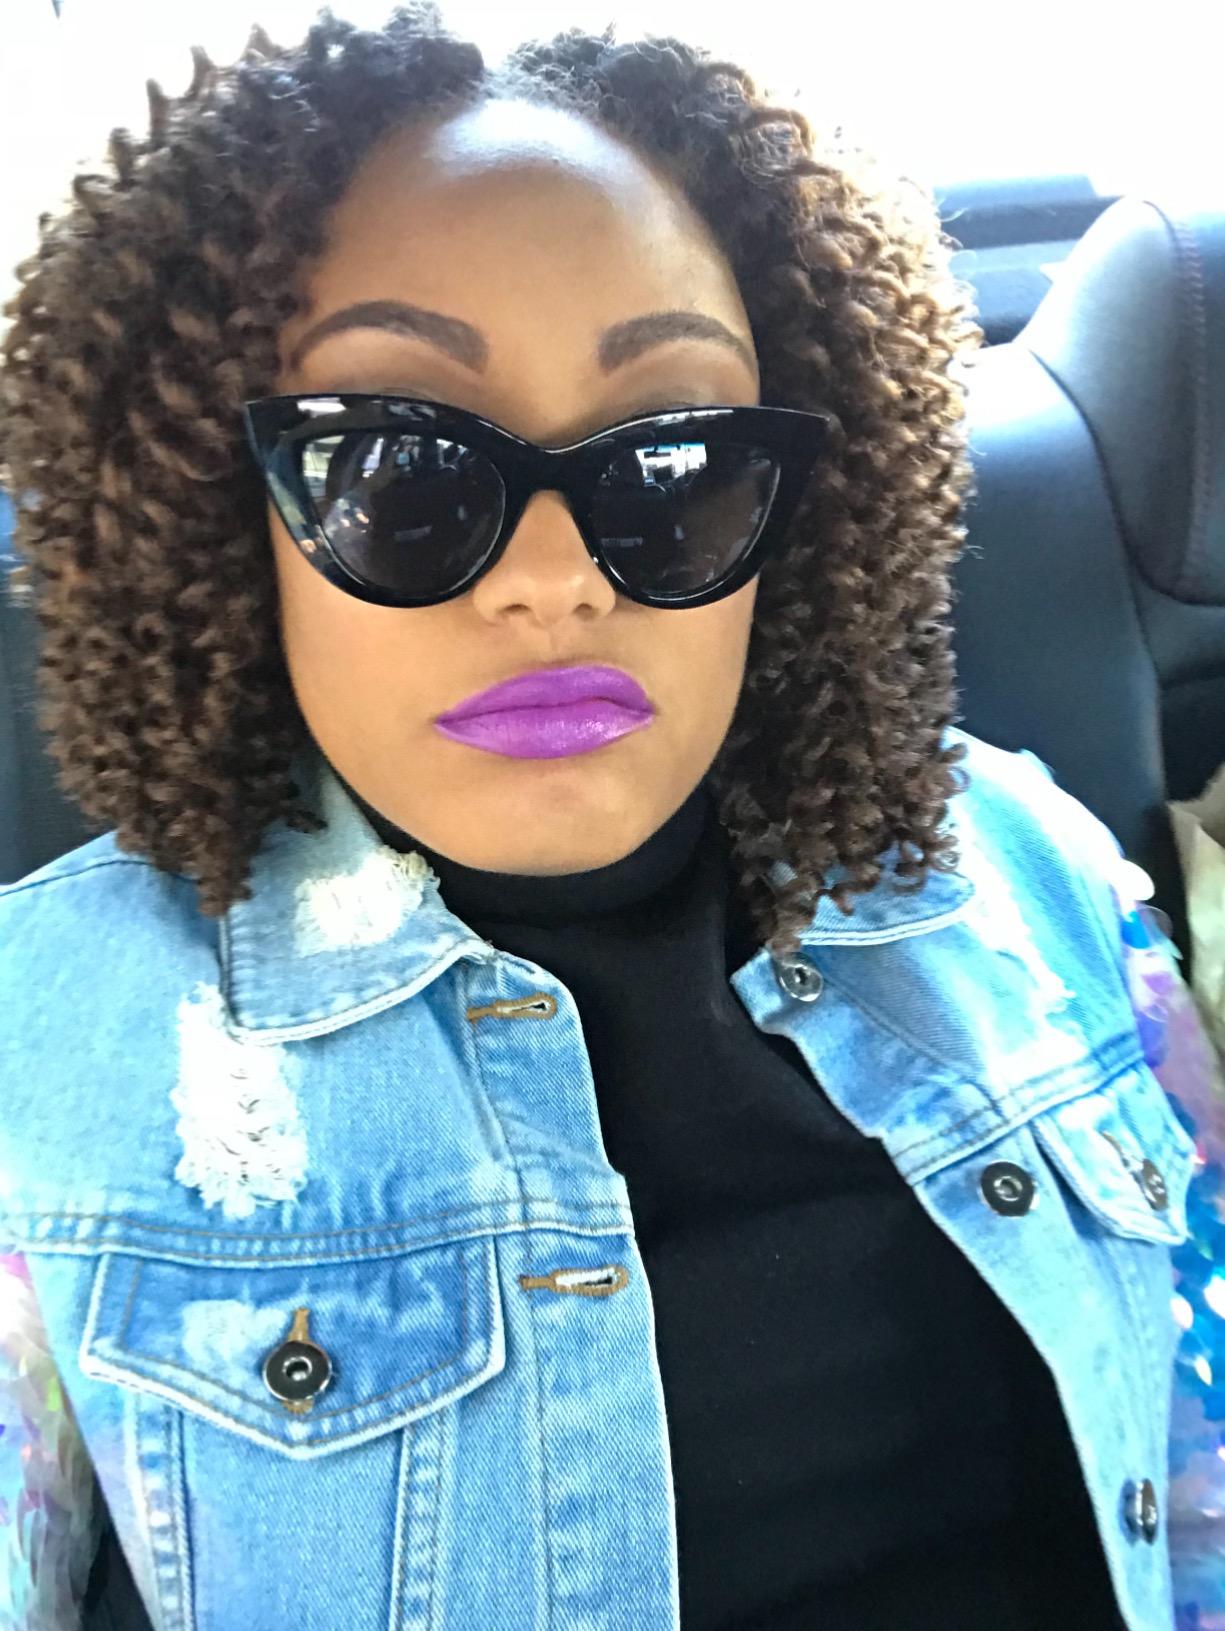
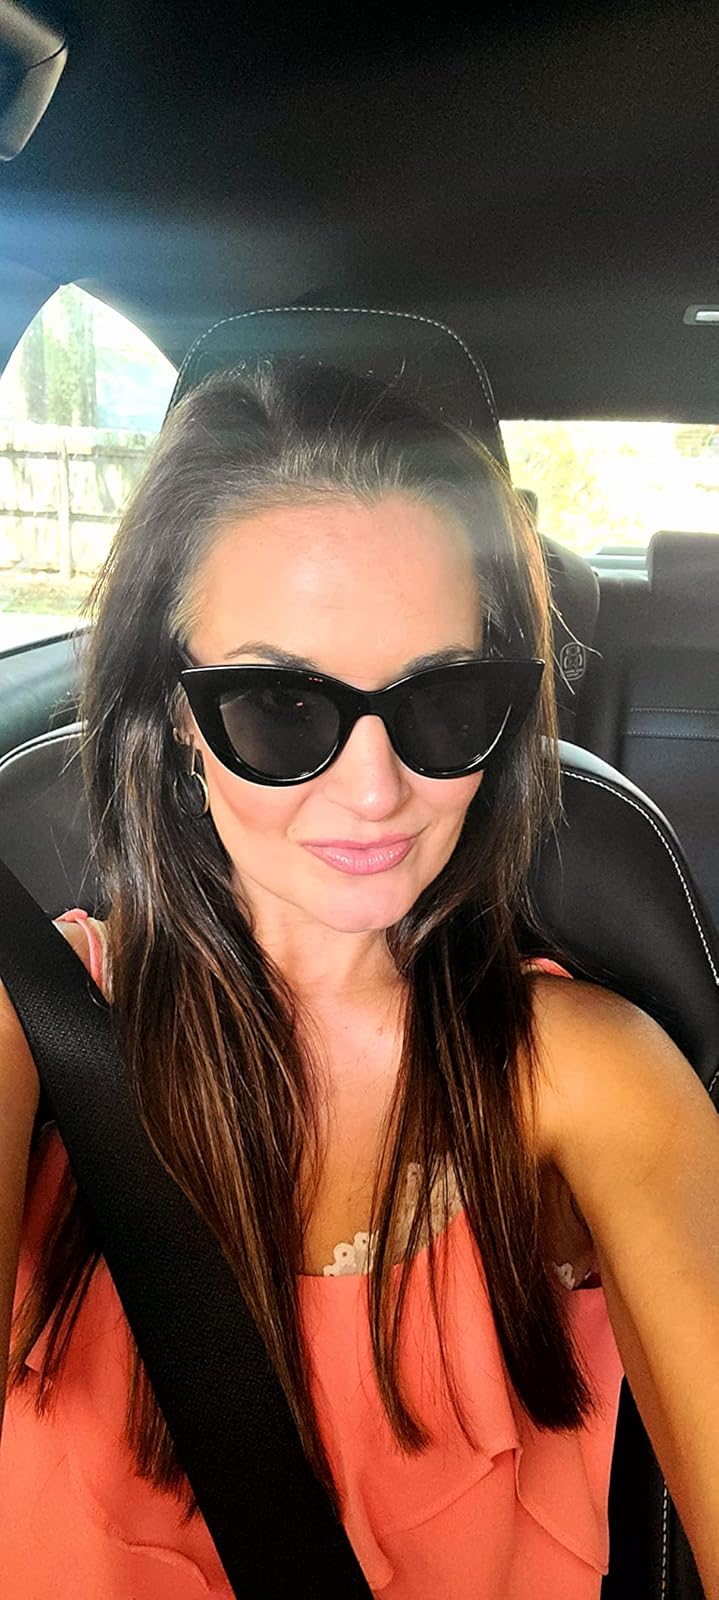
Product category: accessories_sunglasses
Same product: yes